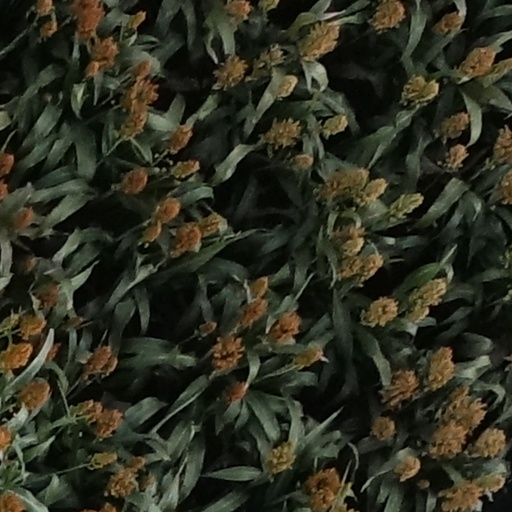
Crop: sorghum